Sydney Freight Network

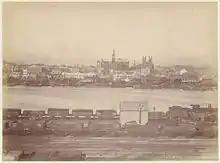
The Darling Harbour goods line sidings in the 1880s, looking towards the city

From the time when the Sydney Railway Company was formed in 1848, it had been the intention of the company to build a freight terminal at Darling Harbour. To this end, a railway line was constructed between the Sydney Railway Station (the predecessor to Central railway station) and Darling Harbour, which opened on 26 September 1855. Initial traffic was spoil for the construction of the Main Suburban Line between Sydney and Parramatta, then for the carriage of departmental coke for steam engines, and a small amount of timber from 1860. Initial reports of the traffic on the line suggested that freight revenue amounted to only £20 a year, and there was only 60 tonnes of coke carriage a week.